Sd.Kfz. 234

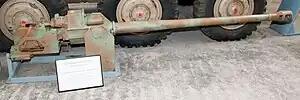
5 cm KwK 39/1 used in a Sd.Kfz. 234/2, Panzermuseum Munster

The Sd.Kfz. 234/3, produced simultaneously with the 234/1, served as a support vehicle for the reconnaissance vehicles. It had an open-topped superstructure, in which a short-barreled 7.5 cm K51 L/24 gun was installed. This gun was intended for use against "soft" targets; however, when using a hollow charge shell, the penetration power exceeded that of the 5 cm L/60 gun. This variant was produced from mid 1944 to the end of 1944, before switching production to the 234/4.